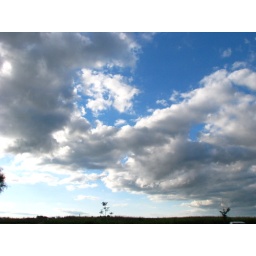
blue sky over local park in crystal lake il